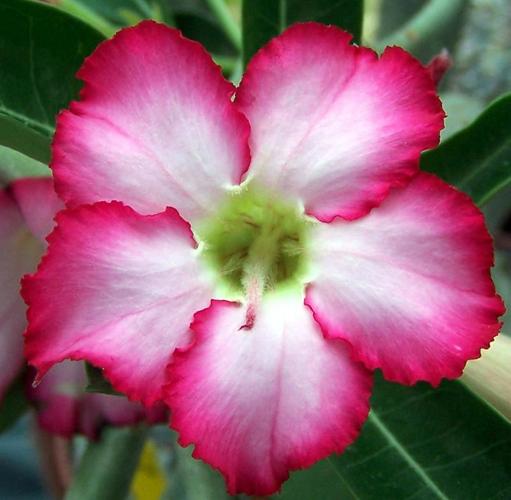
Label: desert-rose